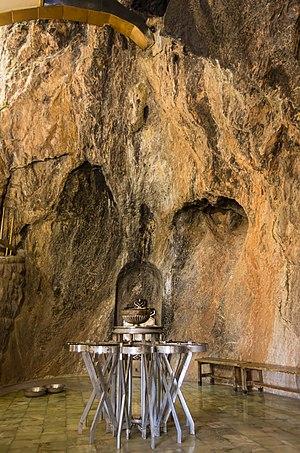
Chak Chak en Iran
Chak Chak Ardakan persan : پیر سبز, « le pir vert ») est un village dans le district rural de Rabatat, district Kharanaq en Iran.